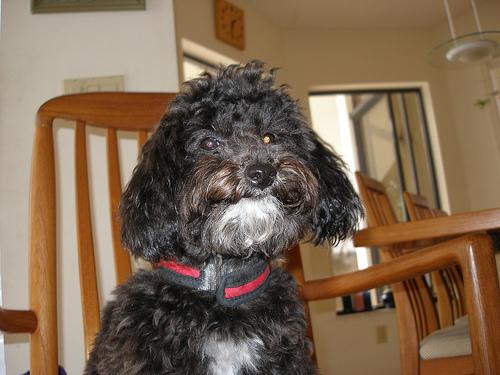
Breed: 2925-n000114-toy_poodle